2020 United States presidential election

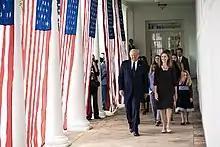
President Donald Trump with Amy Coney Barrett and her family, just prior to Barrett being announced as the nominee, September 26, 2020

On September 18, 2020, Justice Ruth Bader Ginsburg died. Senate Majority Leader Mitch McConnell immediately said the precedent he had set regarding the Merrick Garland nomination was inoperative and that a replacement would be voted on as soon as possible, setting the stage for a confirmation battle and an unexpected intrusion into the campaign. The death of Justice Ginsburg resulted in large increases in momentum for both the Democrats and Republicans. The president, vice president, and several Republican members of Congress said a full Supreme Court bench was needed to decide the upcoming election.